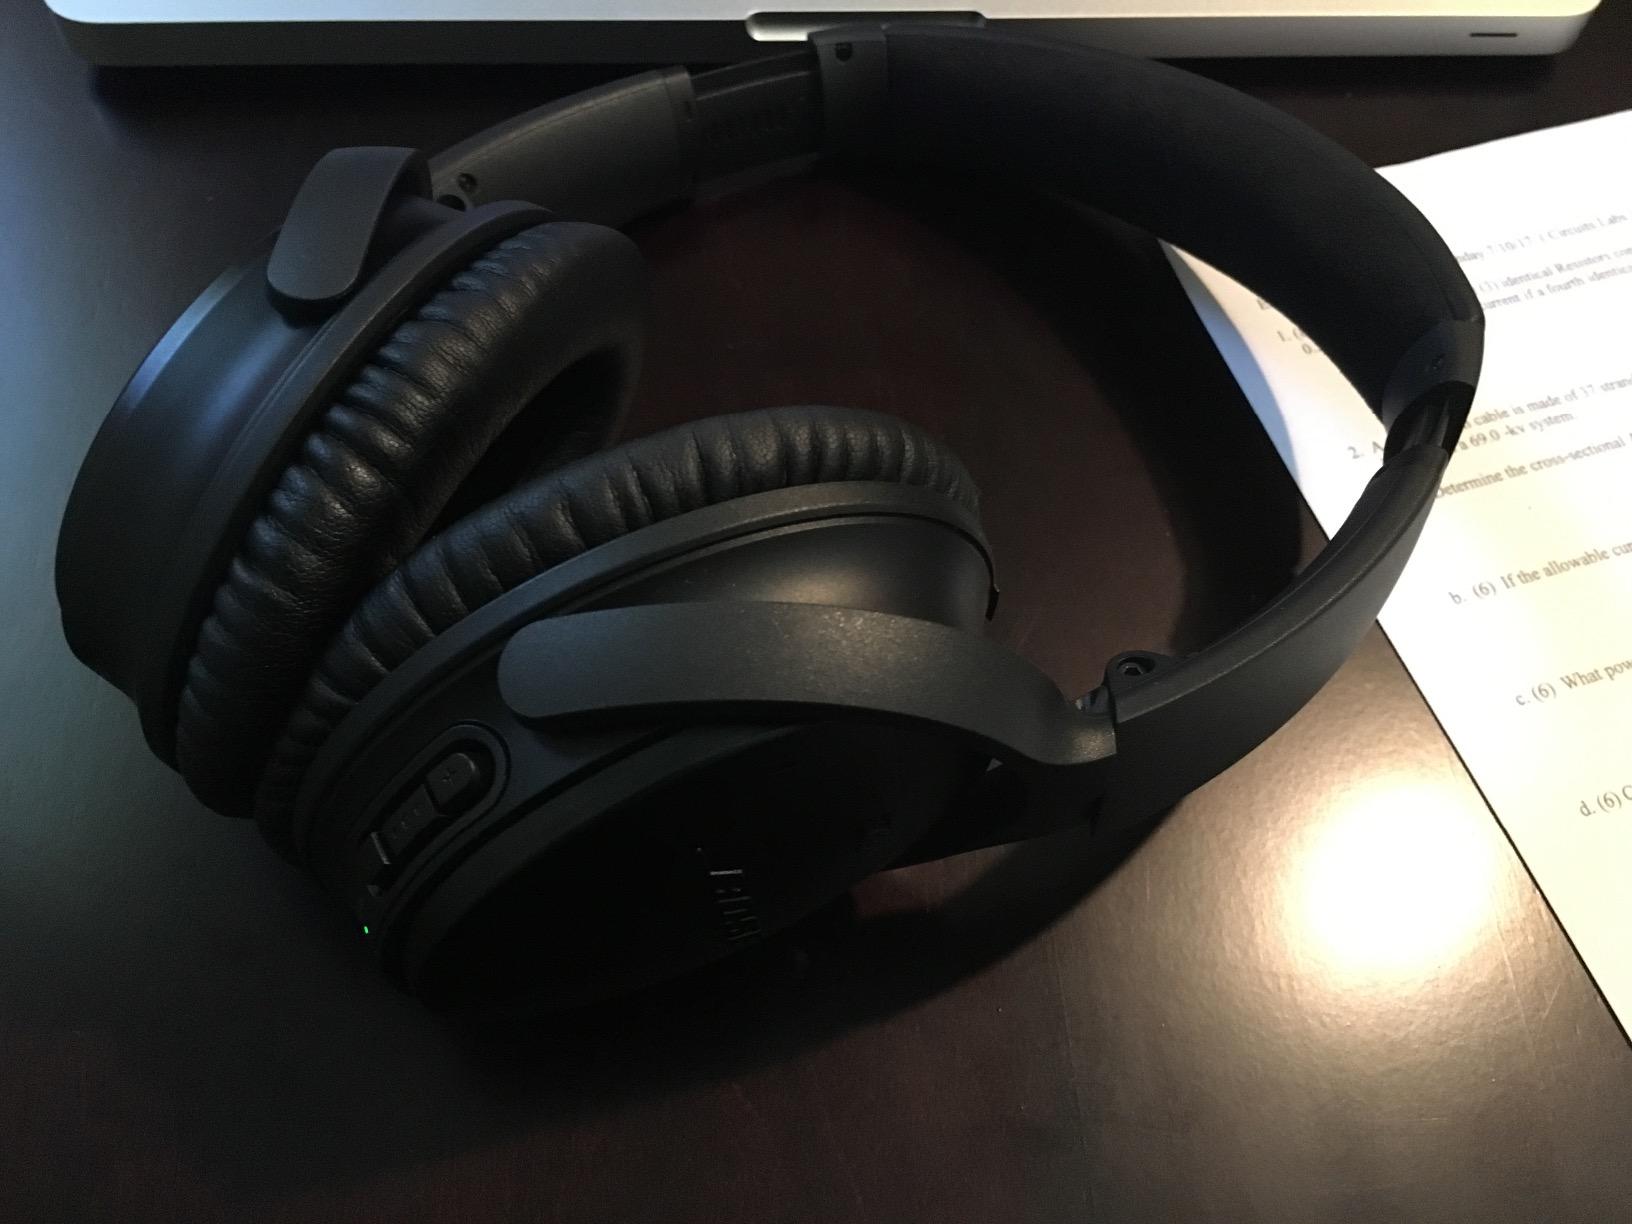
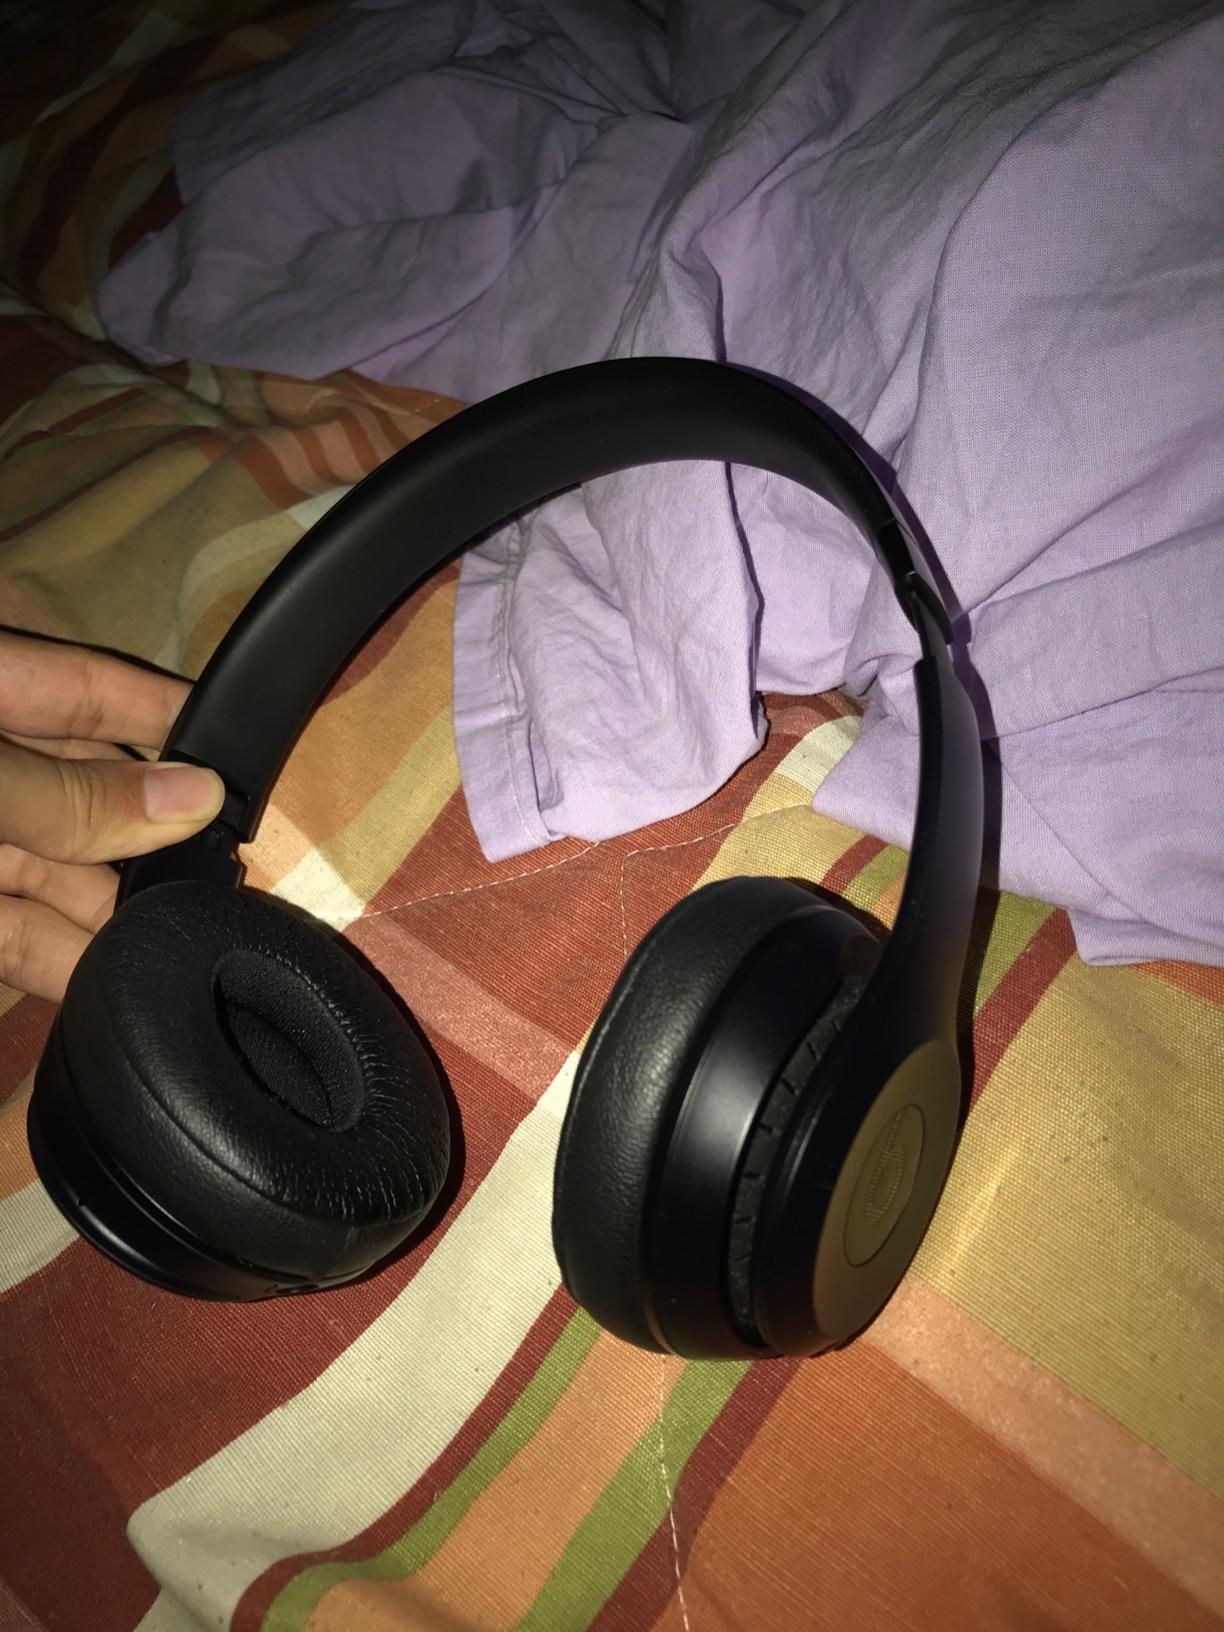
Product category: headphones
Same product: no